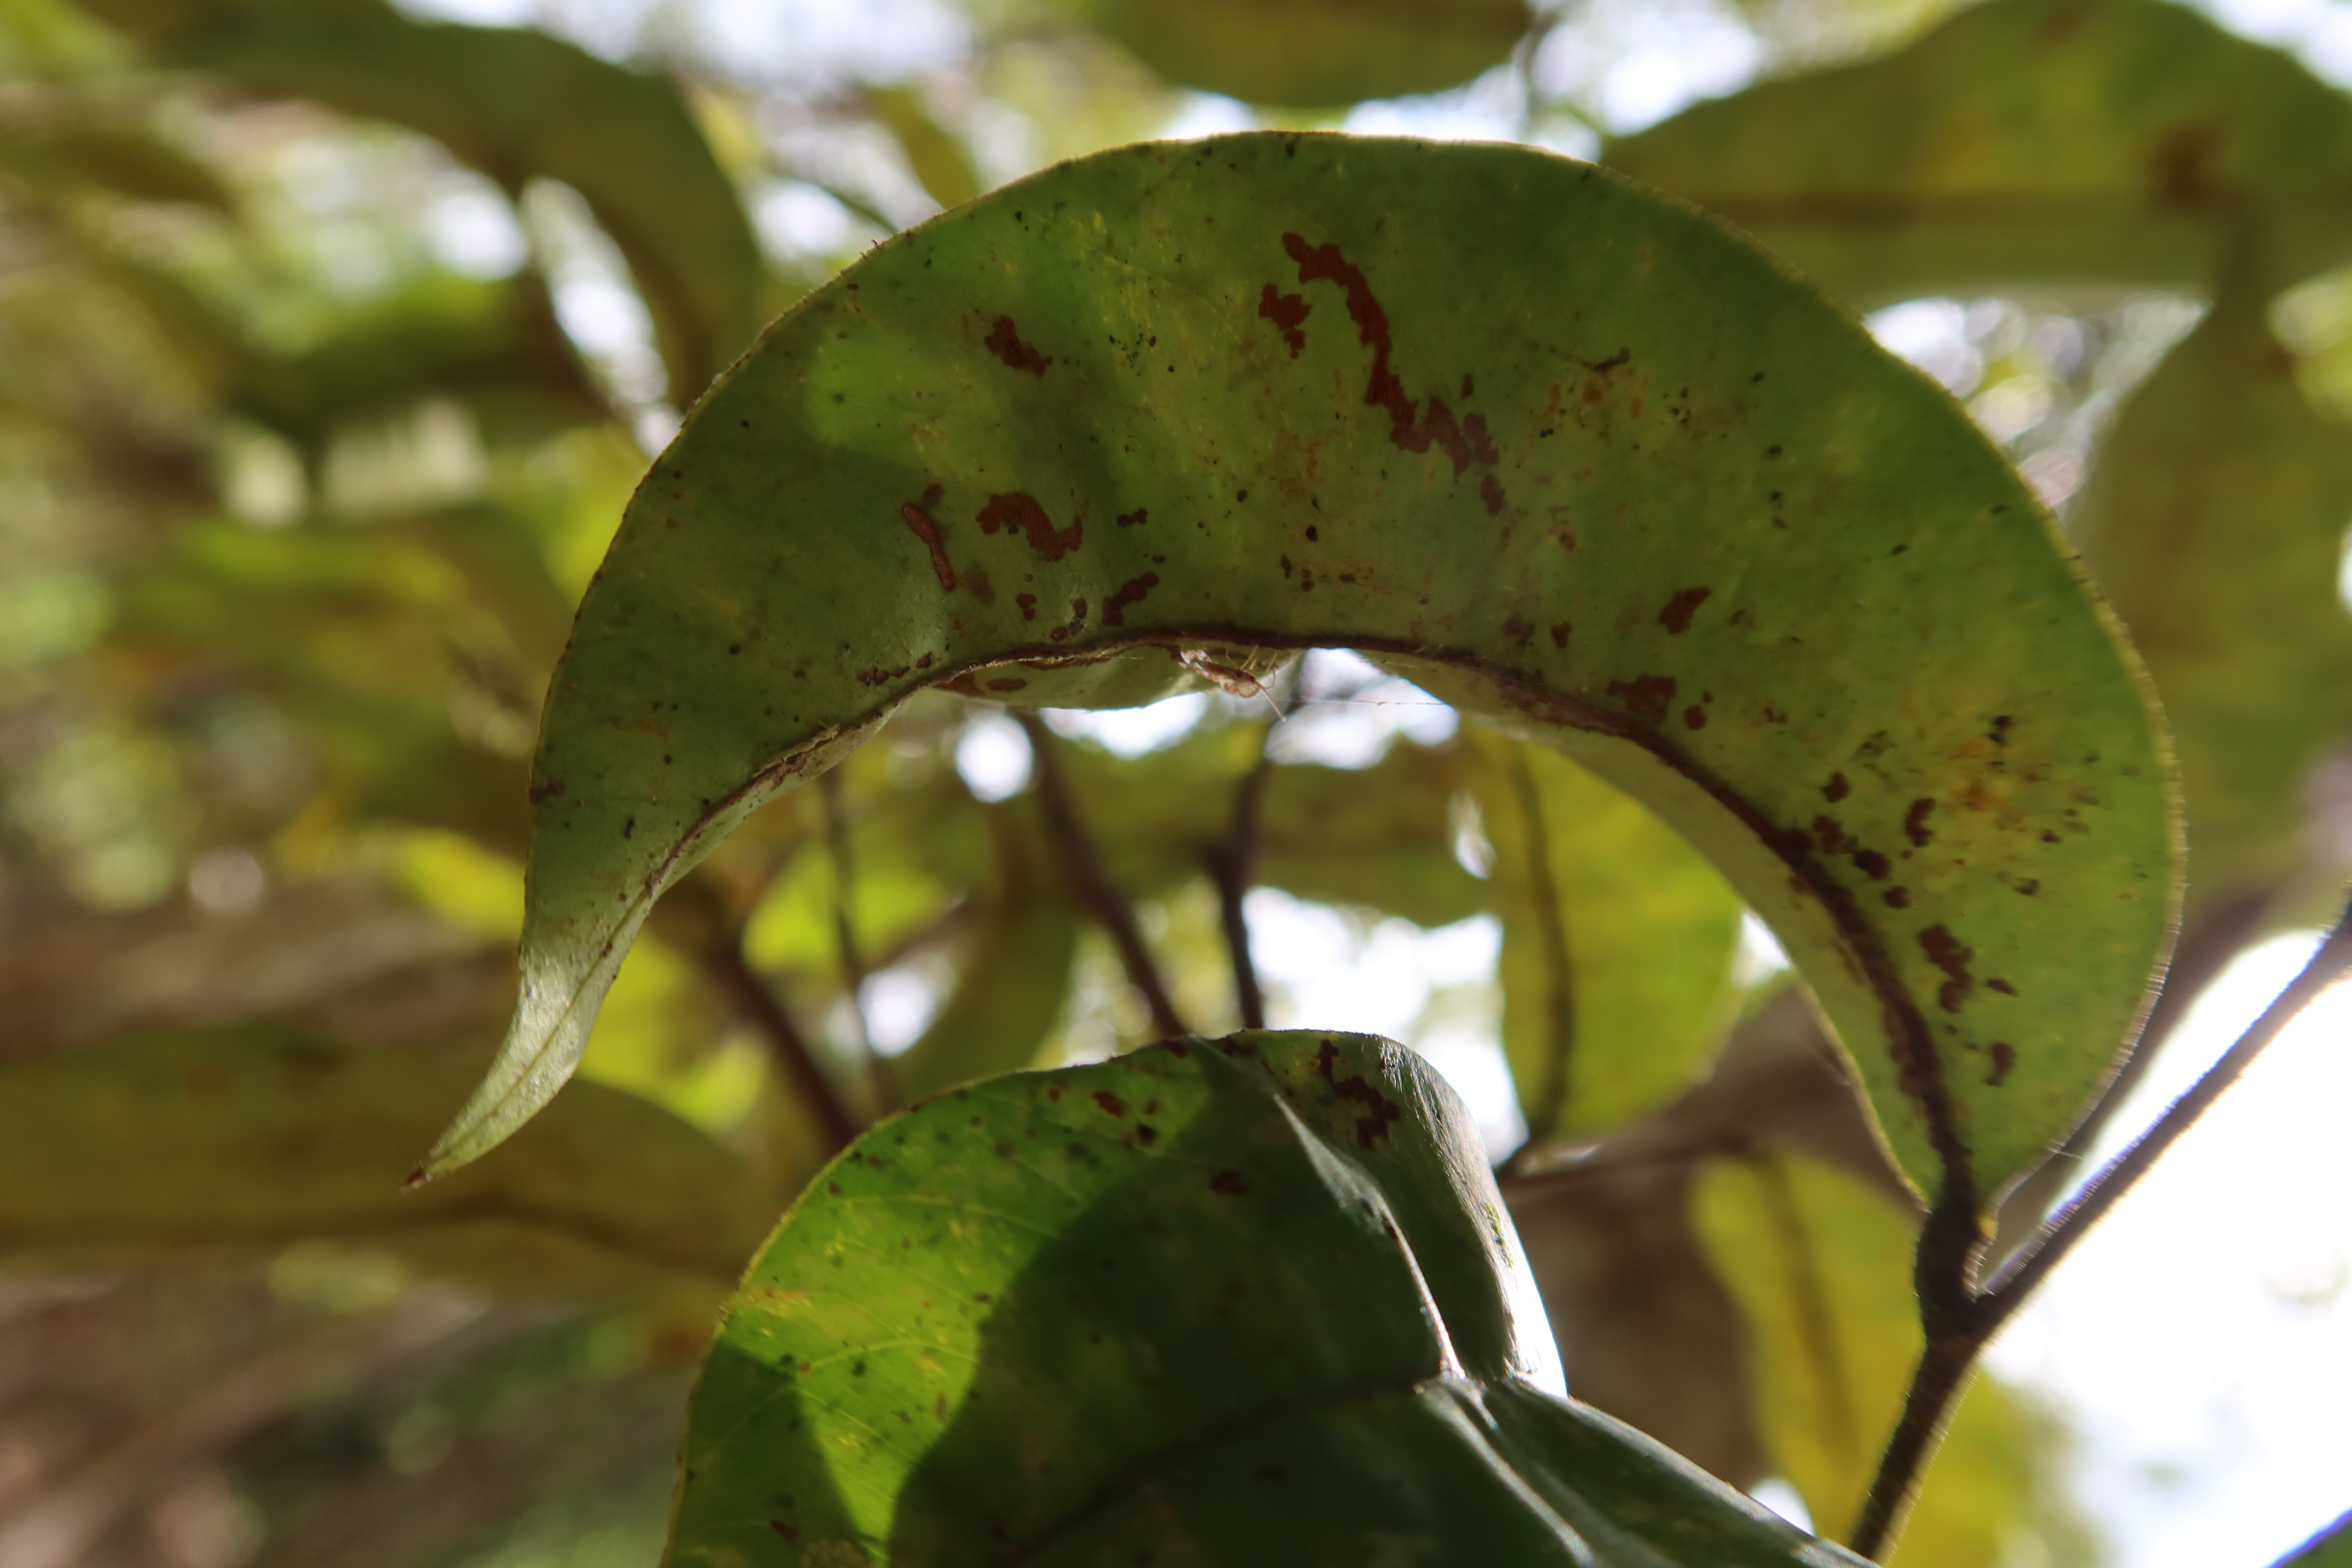
Label: Mosaic Viruses